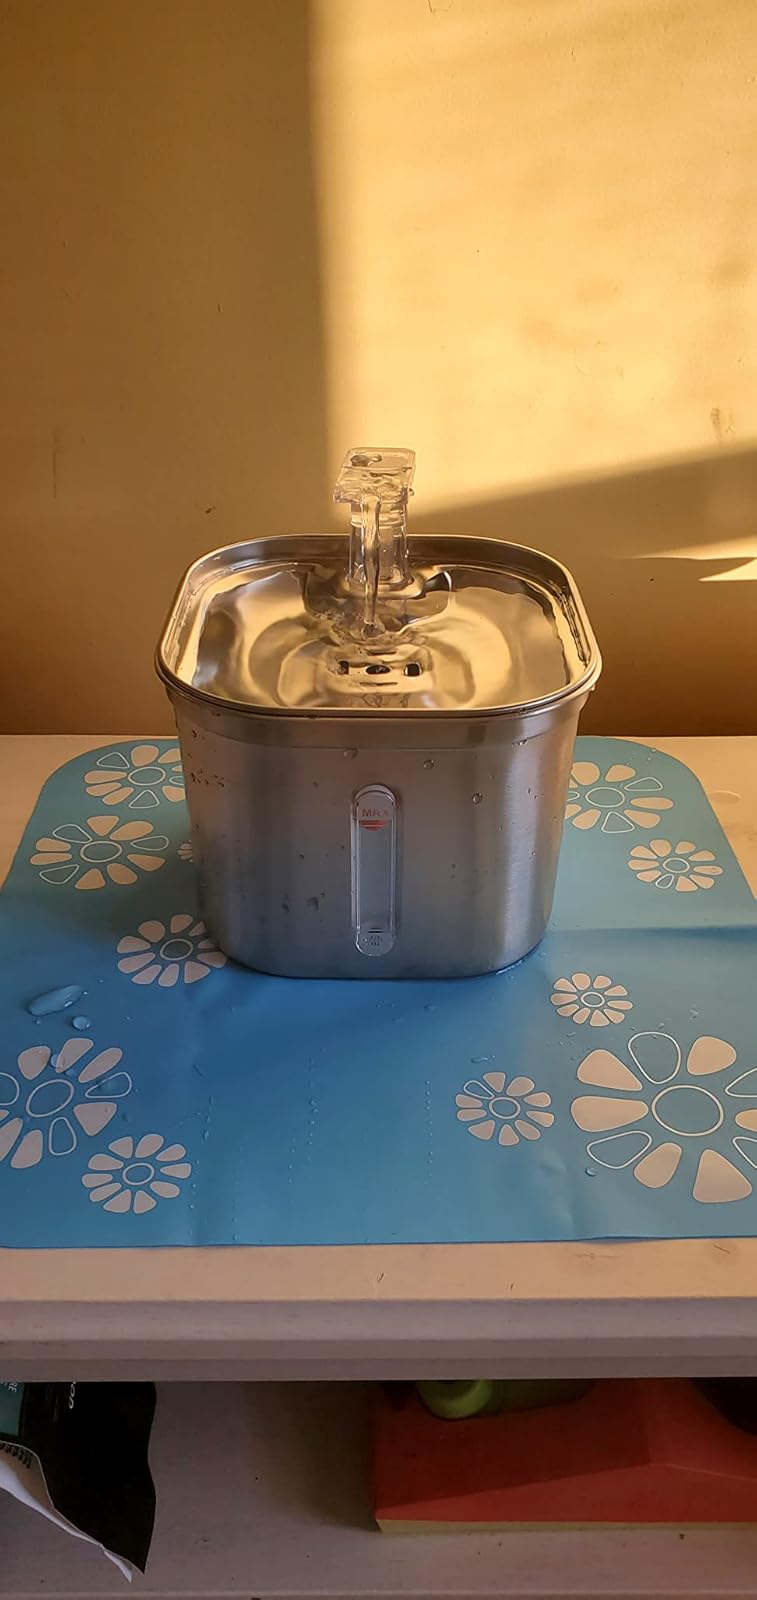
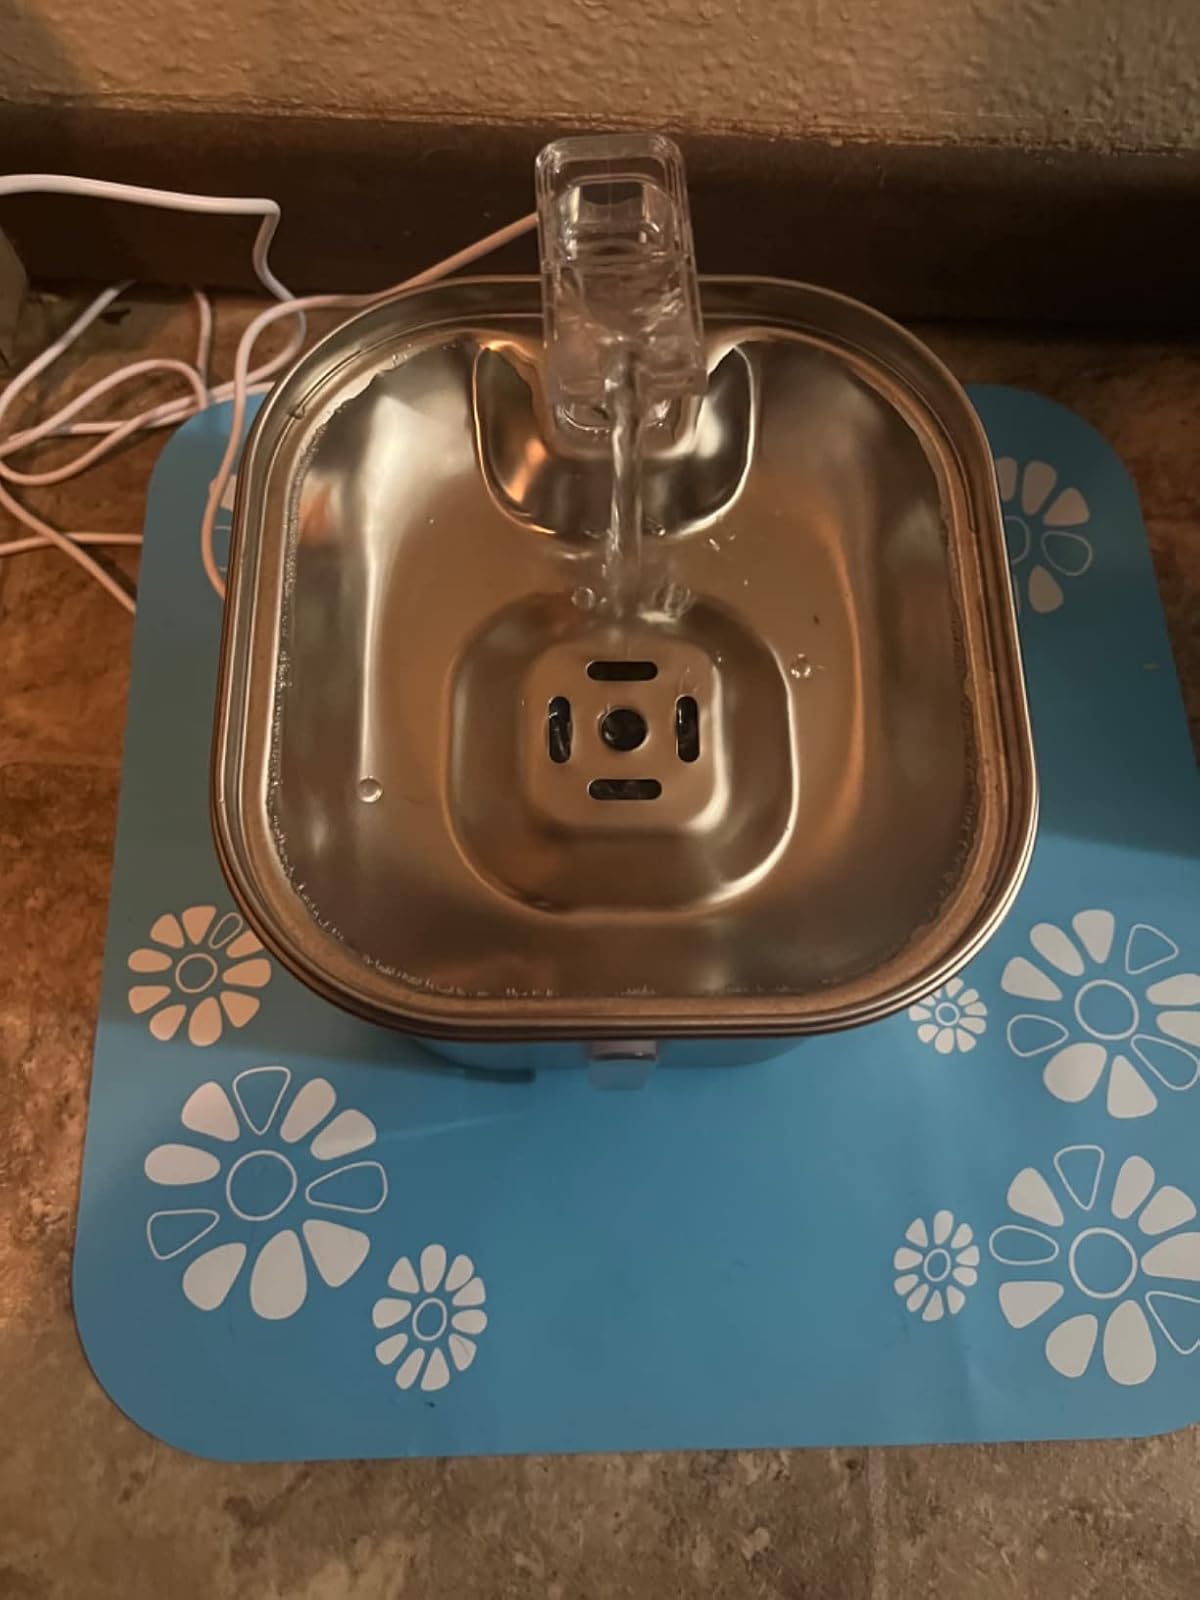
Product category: items_bowl
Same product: yes